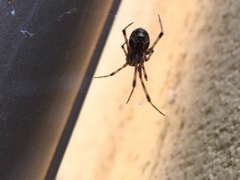
Species: Parasteatoda_tepidariorum